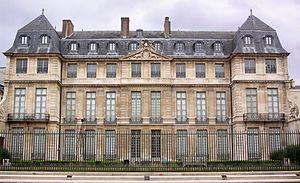
Cet article liste les lieux notables du quartier parisien du Marais.